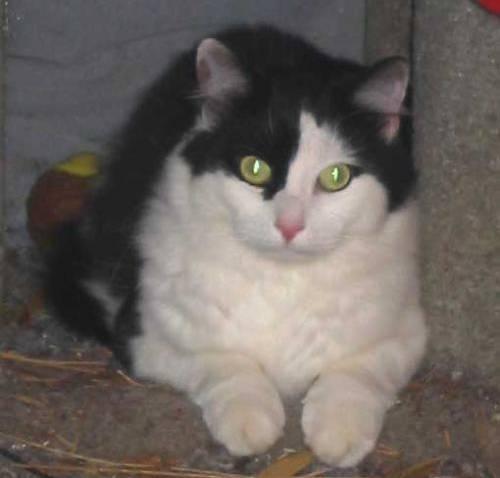
cat